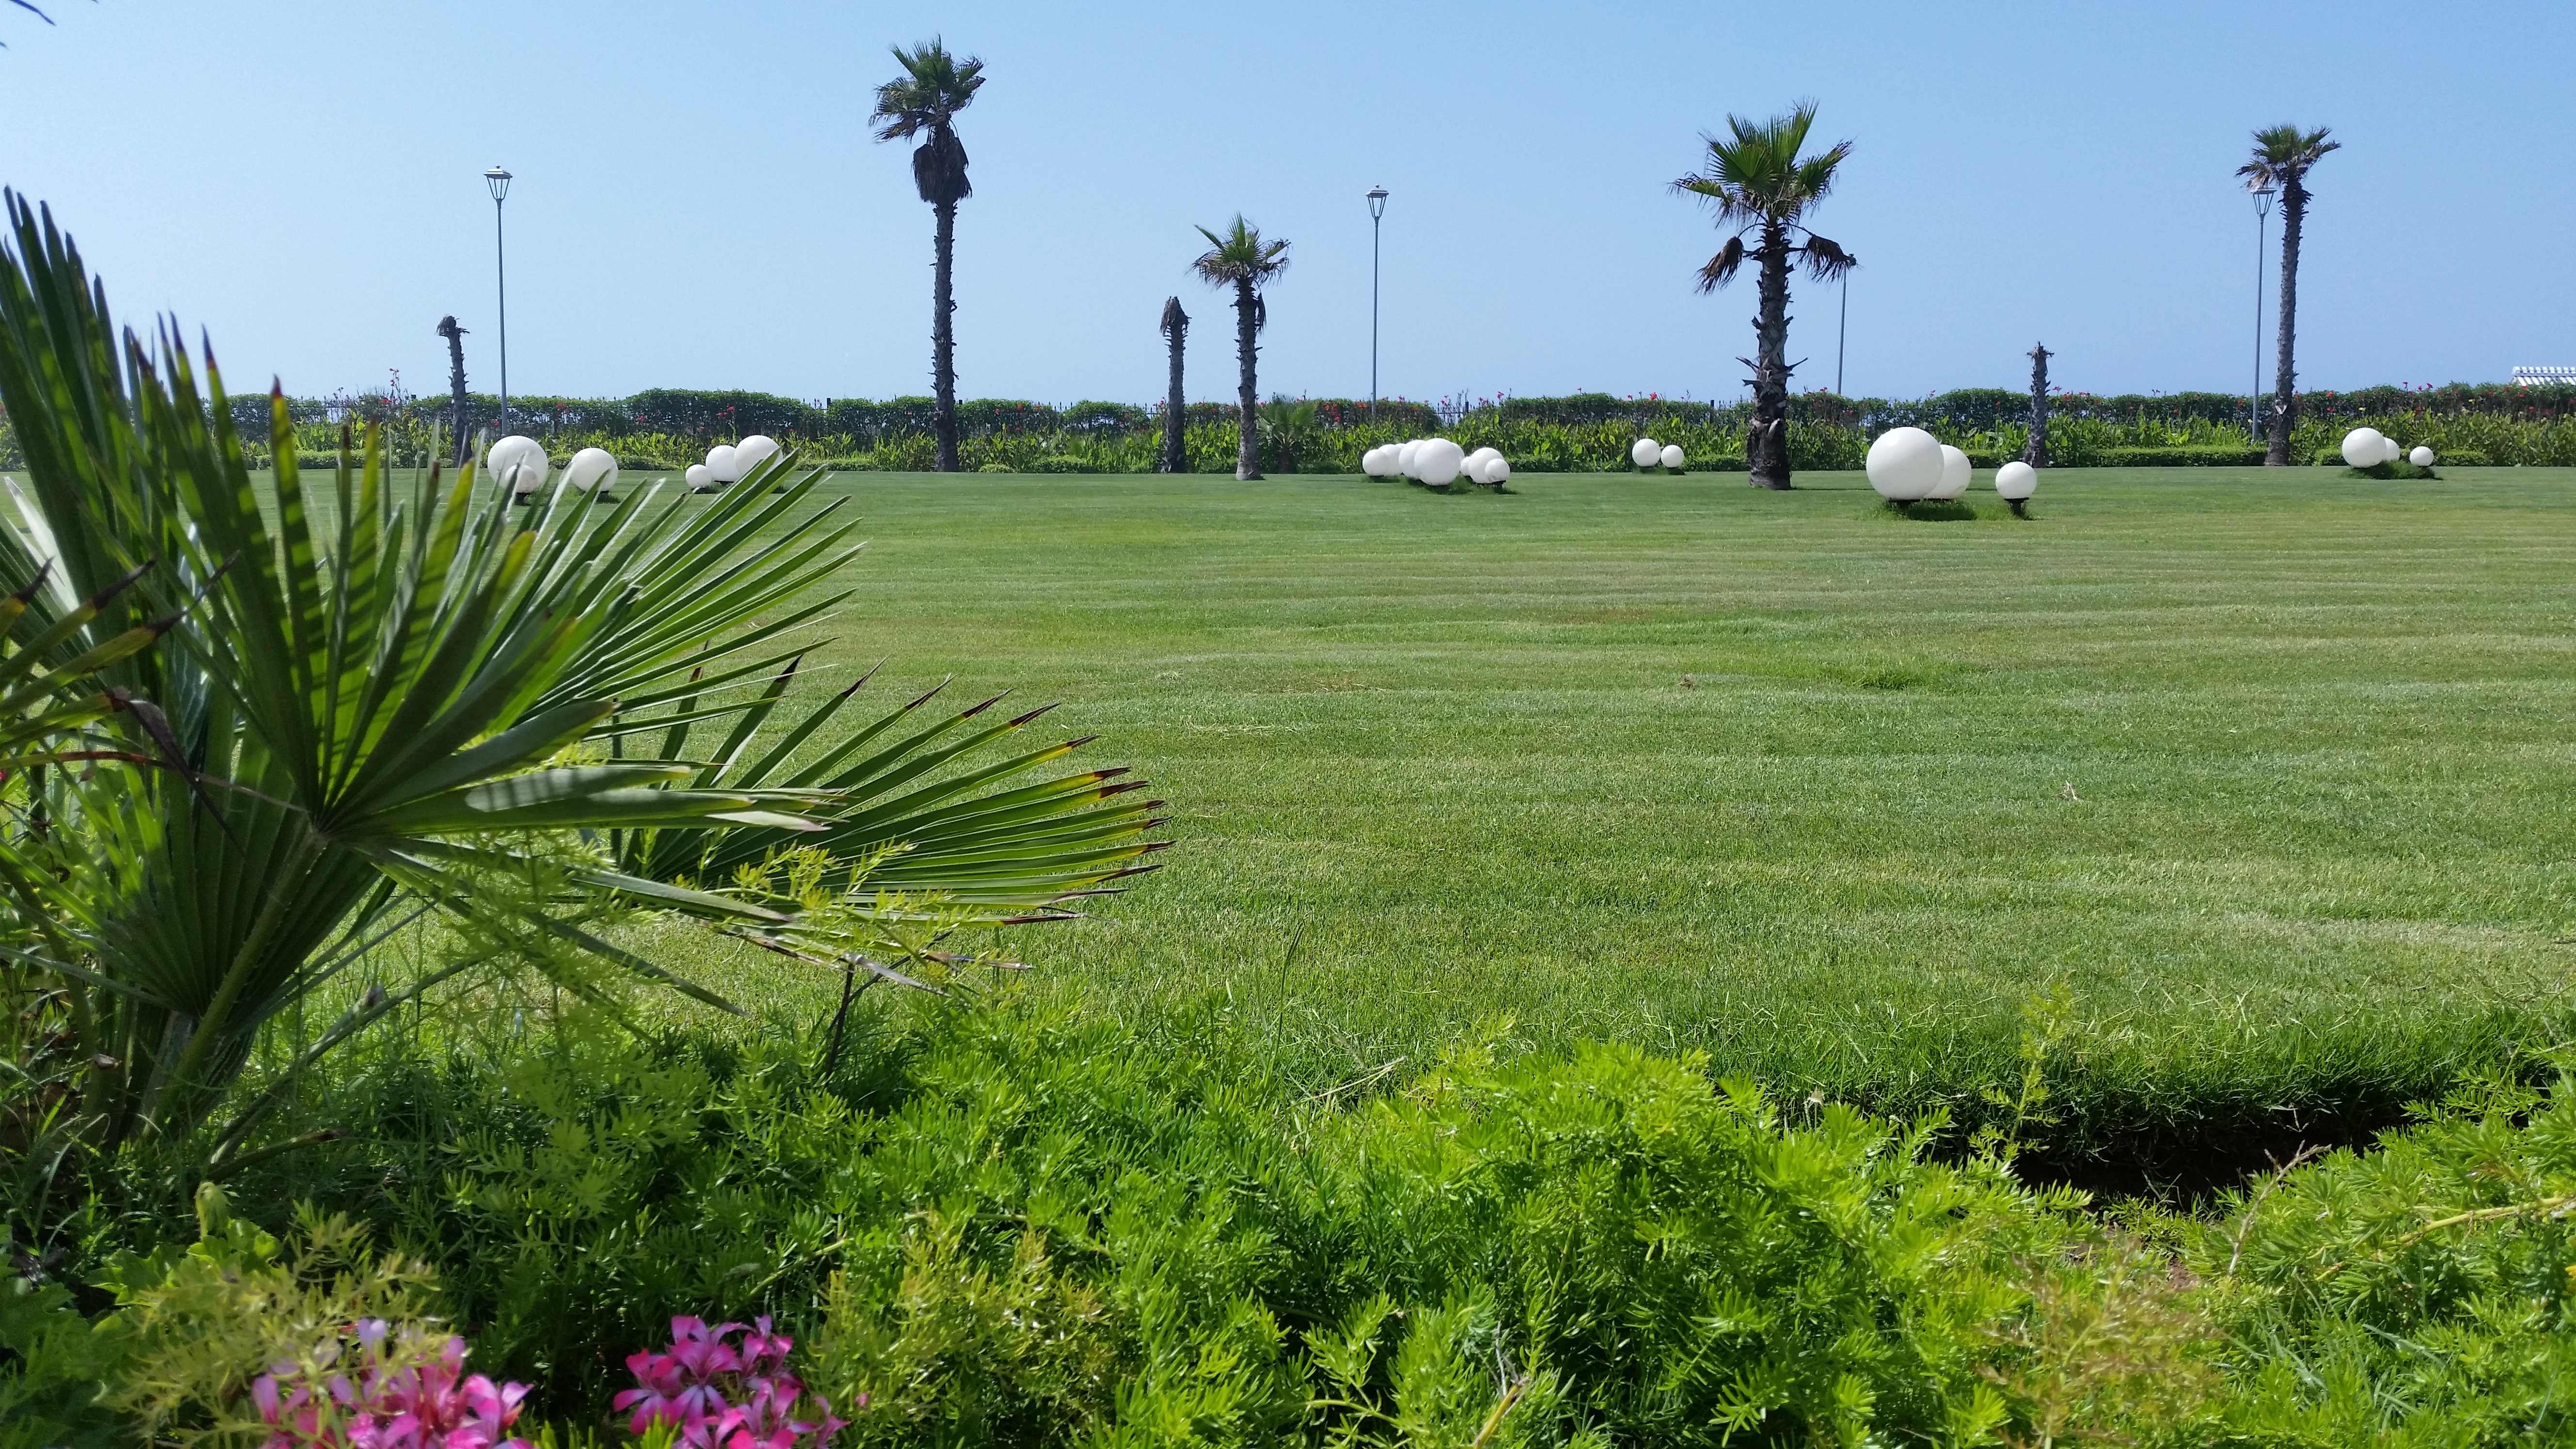
tree, nature, grass, structure, plant, field, lawn, meadow, flower, summer, green, park, botany, agriculture, garden, holidays, grassland, vegetation, plantation, morocco, palms, ecosystem, rural area, paddy field, arecales